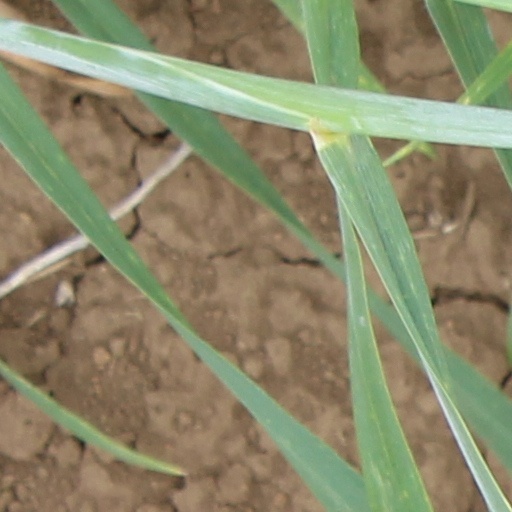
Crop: wheat